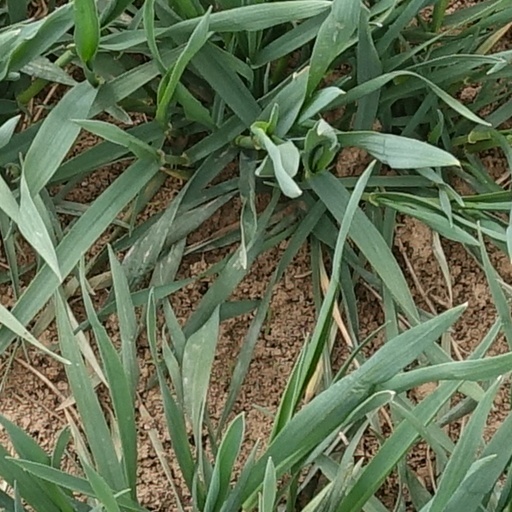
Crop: wheat